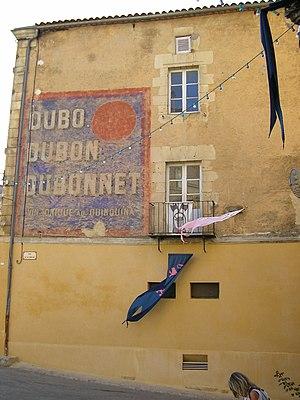
Publicité murale Dubonnet à Belvès (angle rue de la Brèche et place d'Armes), Dordogne, France.